GWR 1600 Class

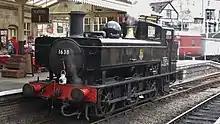
GWR 1600 No. 1638 at Llangollen Station on the Llangollen Railway

No. 1638 was the only member of the class to have been preserved. It was purchased in 1966 from BR for the Dart Valley Railway. In 1992 it was sold to its present home on the Kent and East Sussex Railway, and is currently operational after its latest overhaul was completed in 2016.